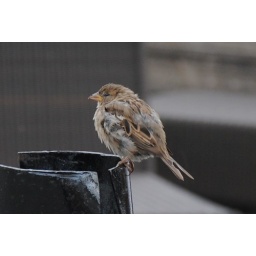
Cute female house sparrow in Stockholm